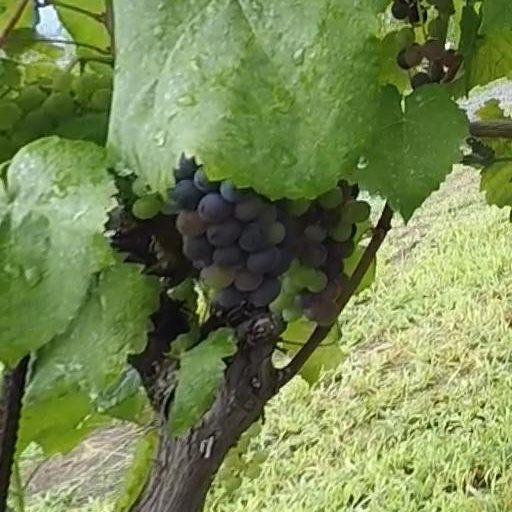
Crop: grape